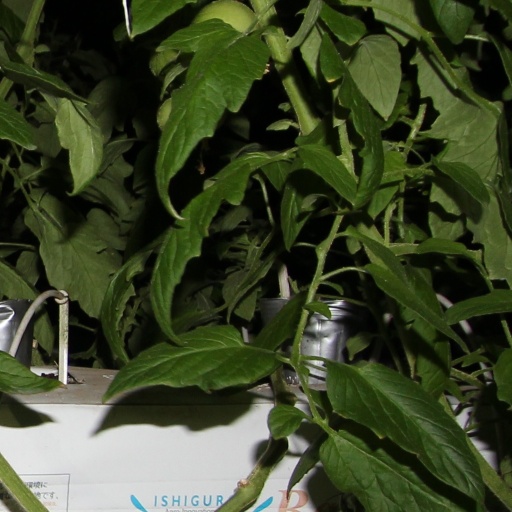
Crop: tomato